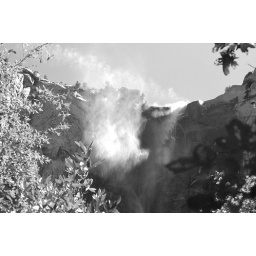
bridal veil falls in black and white